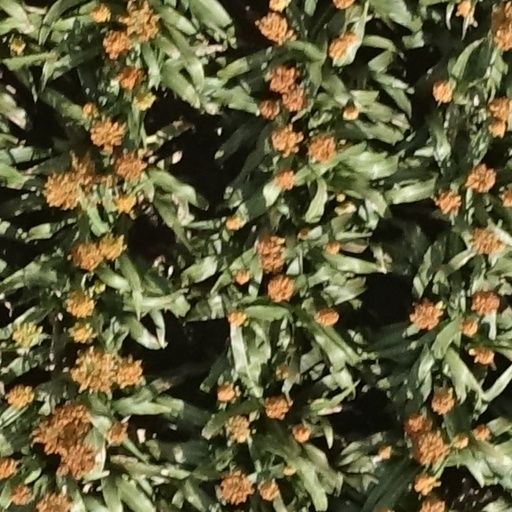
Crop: sorghum